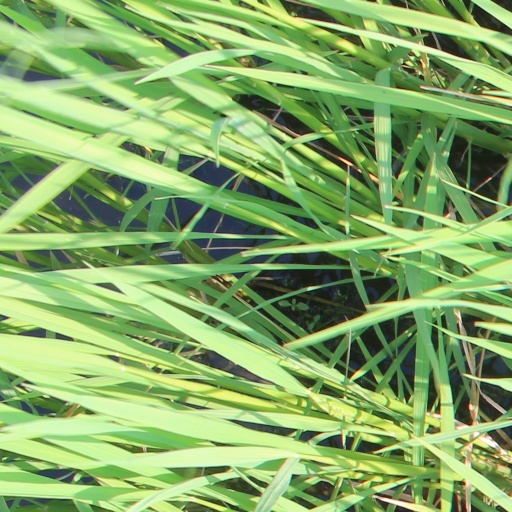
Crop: rice